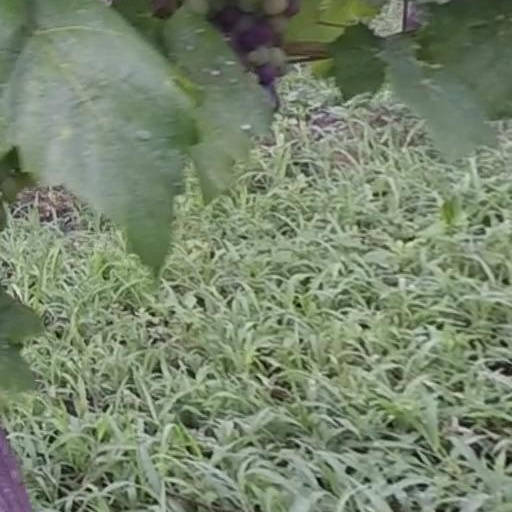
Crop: grape